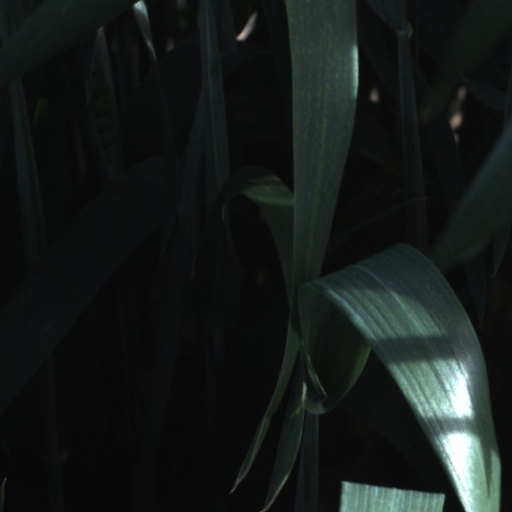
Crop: wheat